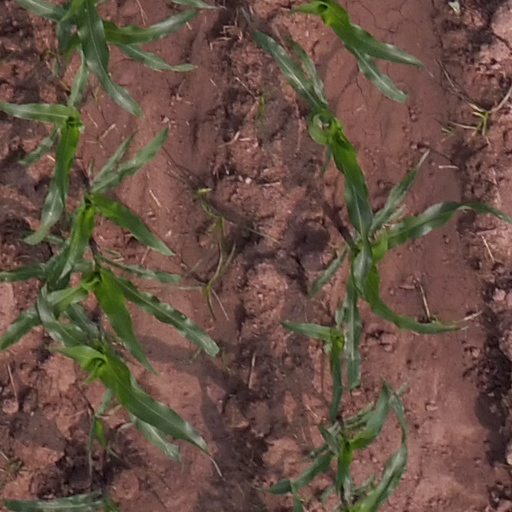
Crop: maize; corn